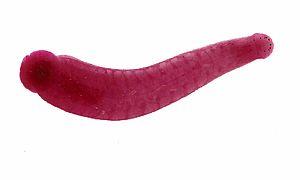
Hirudinea, les sangsues, hirudinées ou achètes, sont une sous-classe de l'embranchement des annélides. Elle regroupe environ 650 espèces hermaphrodites de vers annelés de 1 à 20 cm de longueur. Hormis quelques espèces vivant en estuaire ou eaux marines, elles vivent en eau douce. De nombreuses espèces déposent leurs cocons dans de la terre humide et certaines ont un cycle de vie plus terrestre, en étant par exemple capables de grimper aux arbres.